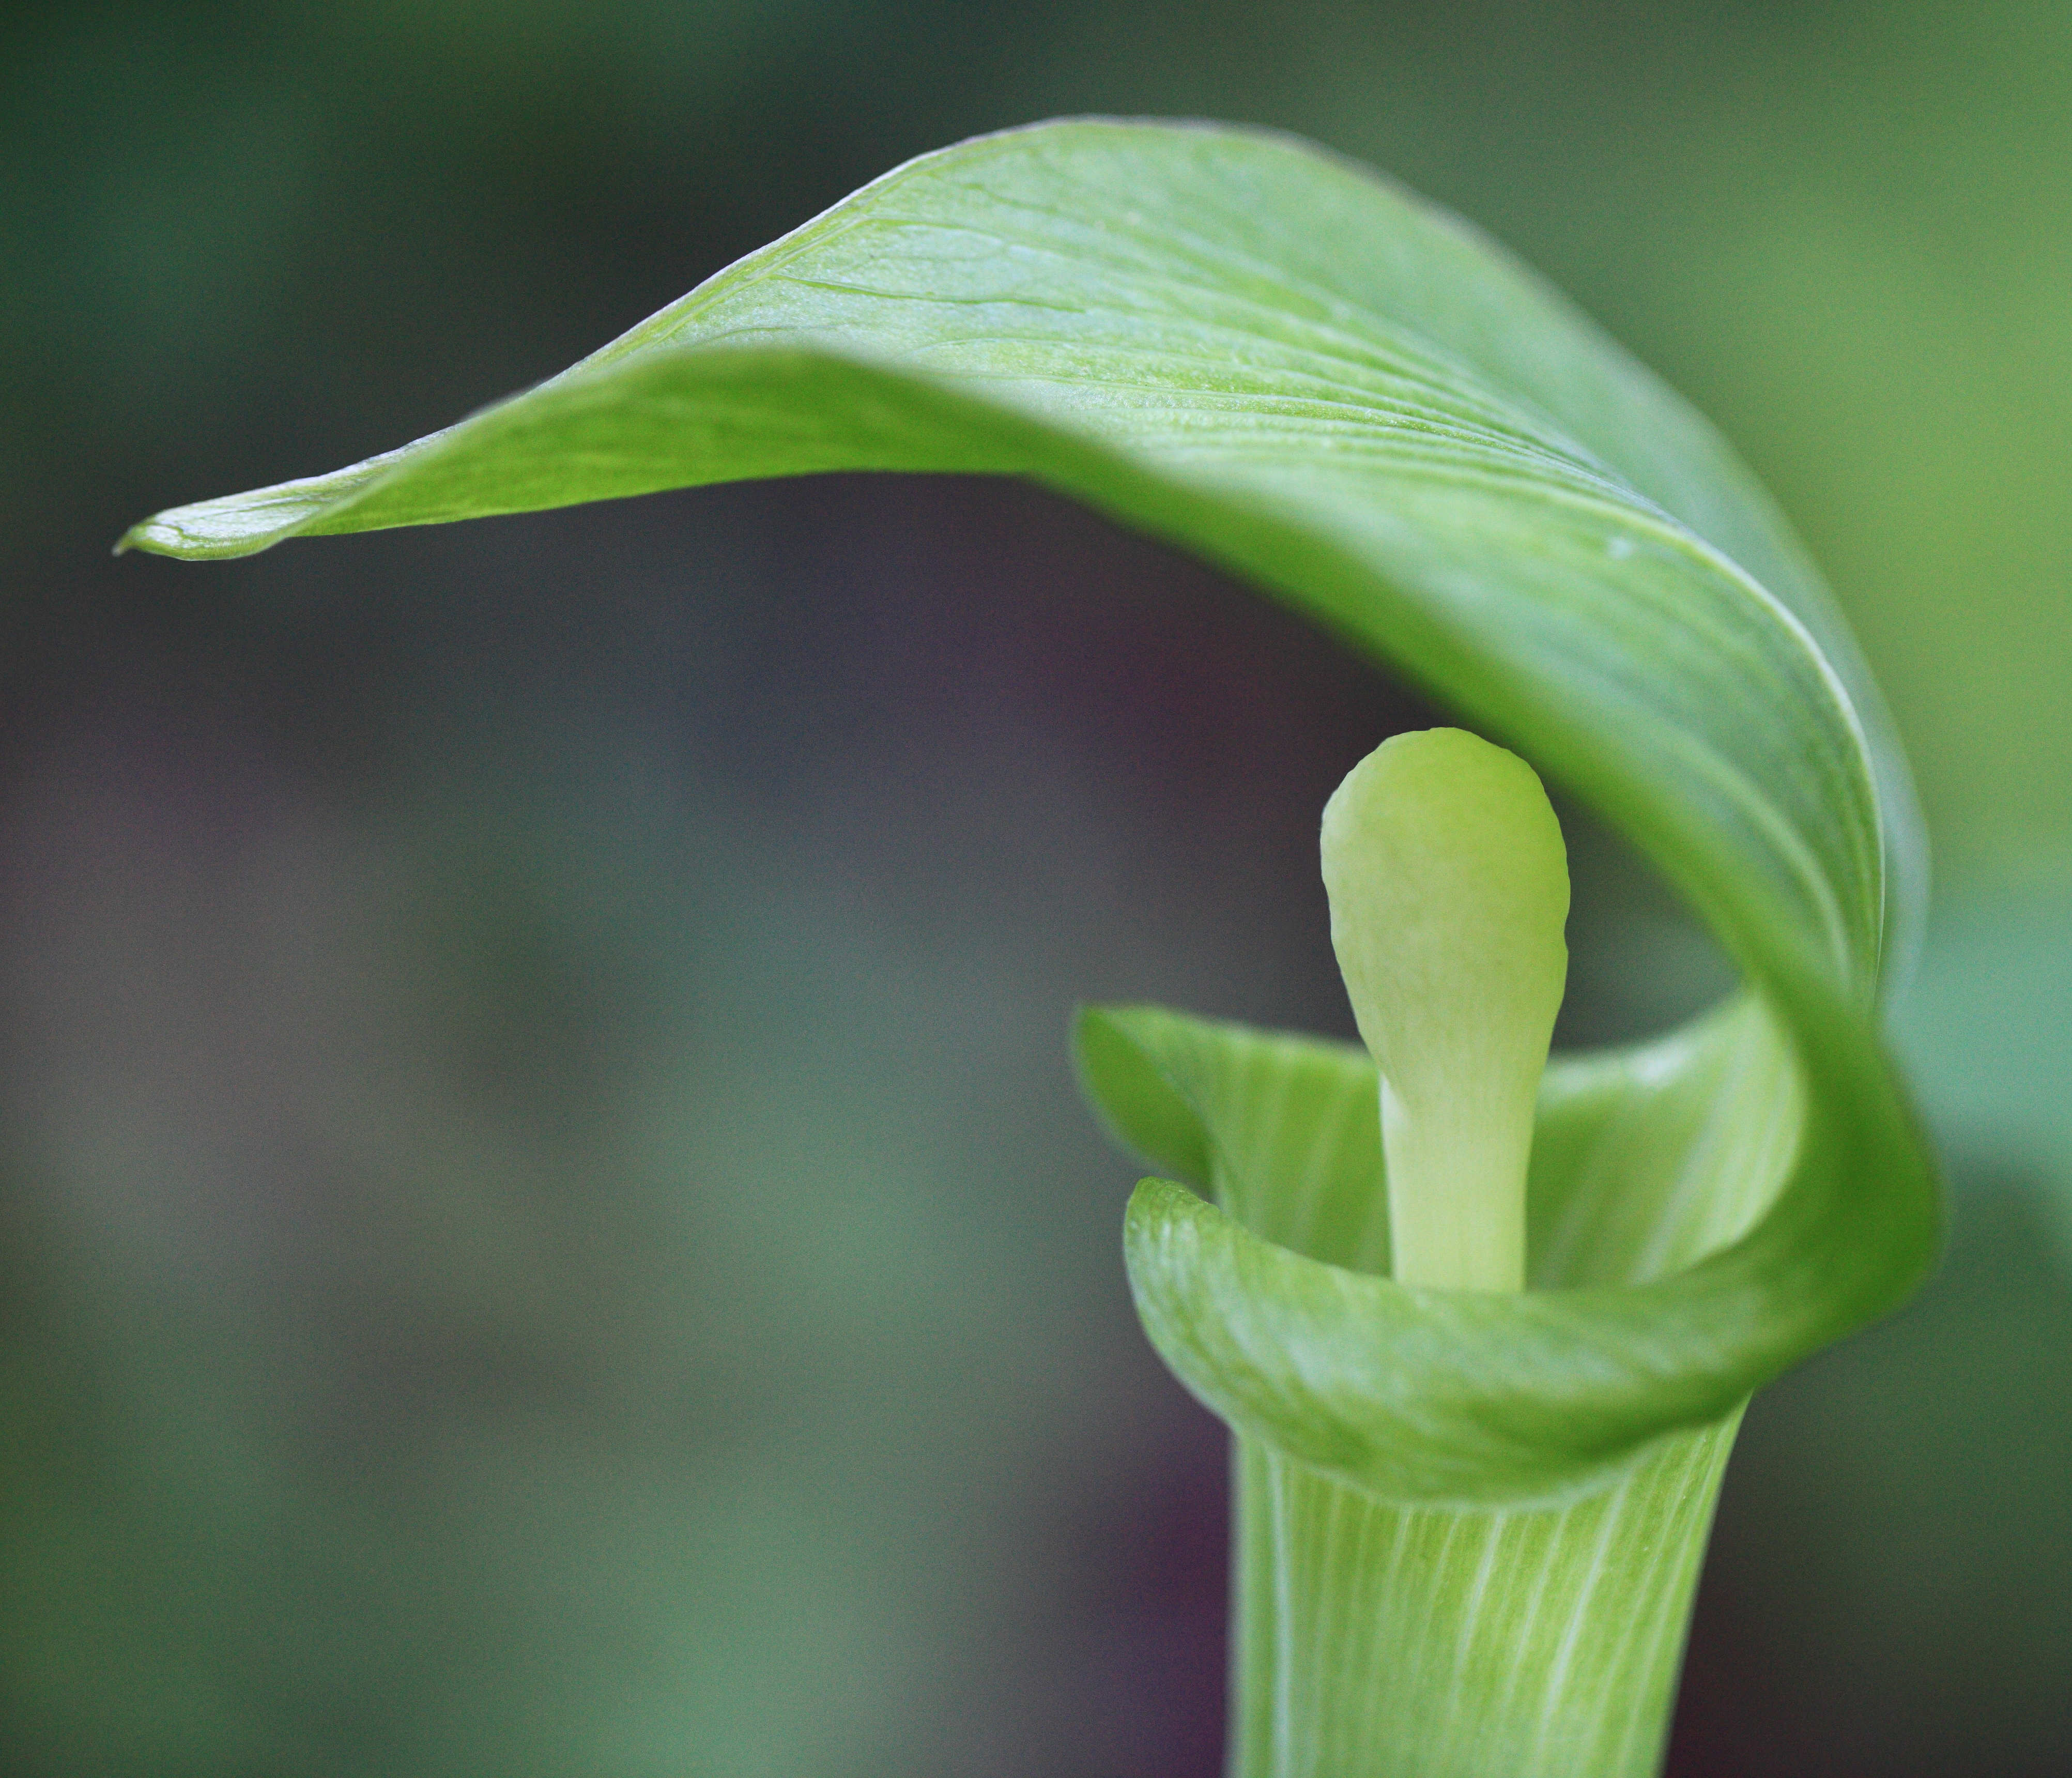
plant, leaf, flower, green, high, produce, botany, flora, close up, shrine, tochigi, 5d, hires, bud, markii, hi, res, resolution, nasu, torinokosanshoujinja, arum, macro photography, flowering plant, grass family, plant stem, land plant